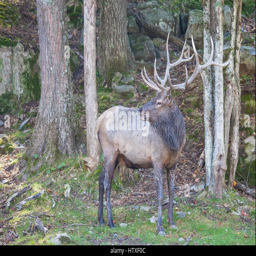
this is a male elk in the woods on a fall day